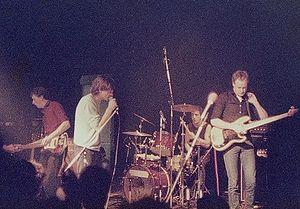
Perverted by Language est un album de The Fall, sorti en 1983 chez Rough Trade.
Le groupe britannique The Fall est fréquemment qualifié de prolifique. Il a publié environ un album chaque année depuis sa formation en 1976, ainsi qu'un grand nombre de singles, compilations ou enregistrements en concert.
The Fall est un groupe de post-punk britannique, originaire de Prestwich, Grand Manchester, en Angleterre. Avec d'incessants changements de personnel, le groupe a existé autour de la figure culte de son leader et seul membre permanent, Mark E. Smith, jusqu'au décès de ce dernier, le 24 janvier 2018, marquant ainsi la dissolution du groupe.